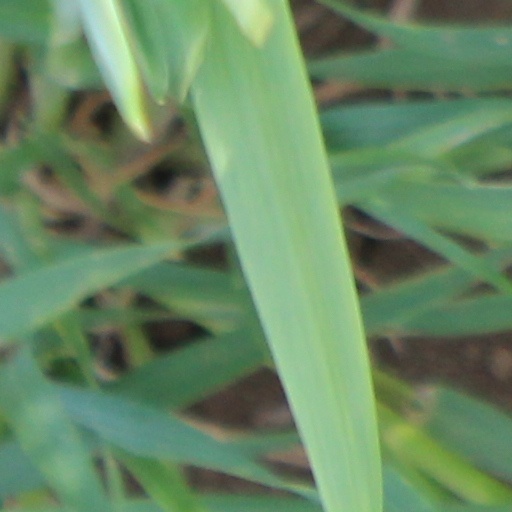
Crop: wheat